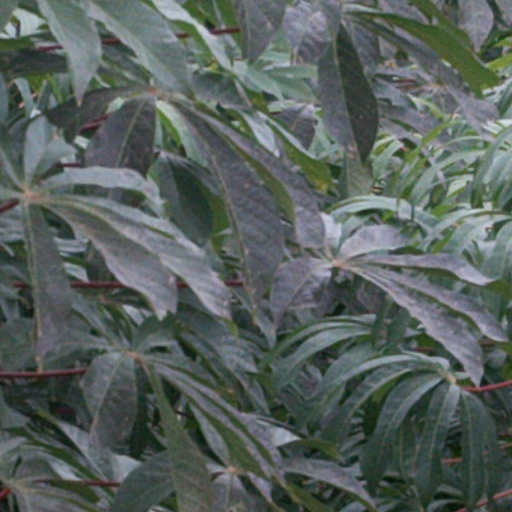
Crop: cassava